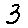
Label: 3